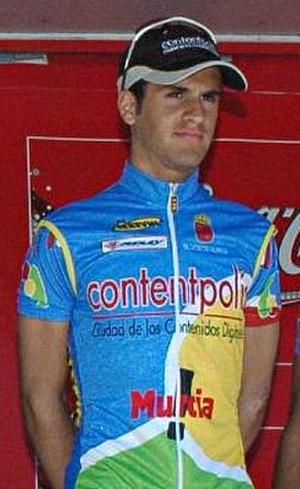
Francisco Javier Etxarri Marín est un coureur cycliste espagnol, devenu par la suite manager d'équipe.